Super Chief

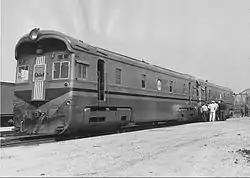
The EMC Nos. 1 and 1A photographed on August 31, 1935.

Santa Fe's marketing advantage for the "Super Chief" lay in the geography of the route as well as its ownership. The Santa Fe began as a rail line along the old Santa Fe and Spanish Trails, from the confluence of the Missouri and Kansas rivers (at Atchison and Topeka, Kansas) to the Pecos River and Rio Grande in New Mexico. This initial route was eventually extended to Los Angeles.